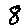
Label: 8